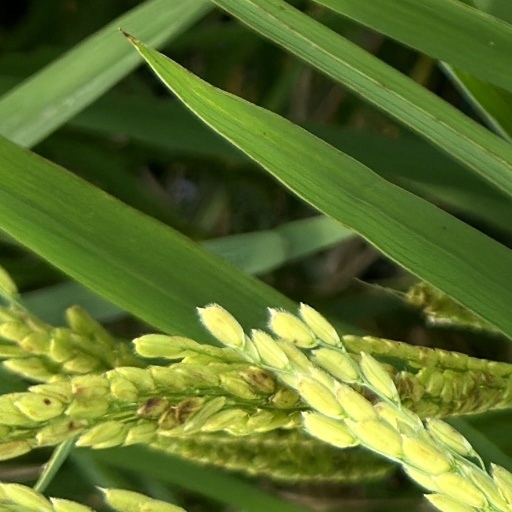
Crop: rice